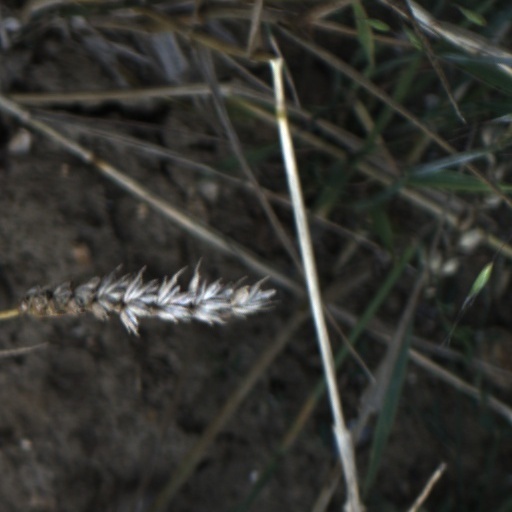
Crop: wheat